Northrop Grumman

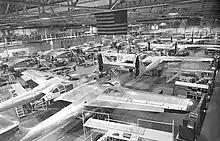
The assembly line for Northrop P-61 Black Widows at the Northrop plant in Hawthorne, California, in World War II. Center wings and fuselages take shape on the left, with more nearly finished airplanes on the right.

Northrop Grumman can trace its lineage back to the beginning of the 20th century when the Grumman Corporation was founded on Long Island, New York. Here, Leroy R. Grumman established the Grumman Aircraft Engineering Corporation in December 1929. By 1939, the company has expanded and relocated to Bethpage, New York. During World War II the company built most US Navy aircraft. After the war it branched out into making the first aluminum canoes using left-over materials no longer needed for aircraft. Later the firm created a myriad of products such as ballistic missiles, all-weather radars, the Apollo Lunar Module, land and sea-based fighter aircraft and Stealth bombers.